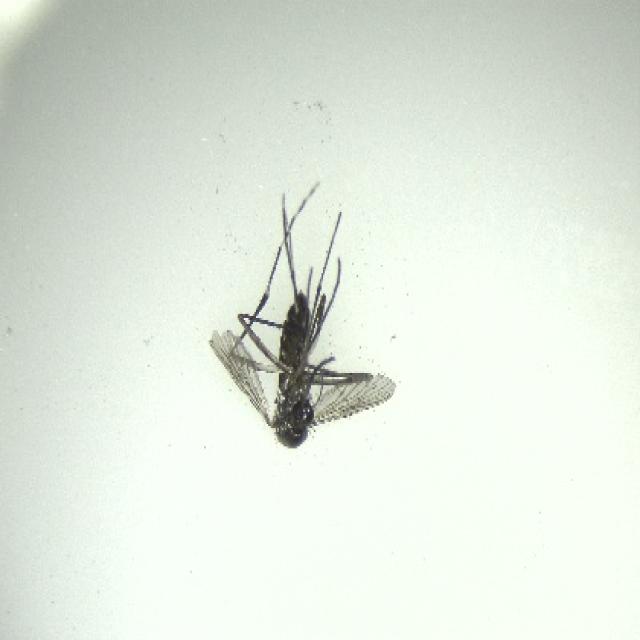
Species: aedes_albopictus